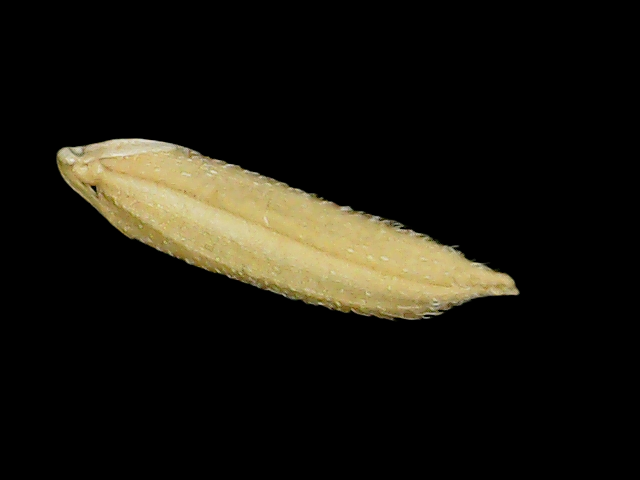
Rice variety: Binadhan14